Willie and Martin handcart companies

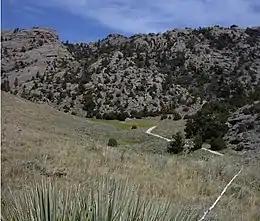
Martin's Cove, Wyoming

At Devil's Gate, the rescue party unloaded the baggage carried in the wagons of the Hodgett and Hunt wagon companies that had been following the Martin Company so the wagons could be used to transport the weakest emigrants. A small group, led by Jones, remained at Devil's Gate over the winter to protect the property. The severe weather forced the Martin Company to halt for five days; the company moved into Martin's Cove, a few miles west of Devil's Gate, as it was much more protected than the open plains to the east. During this season, the river, though shallow at about , was also wide. The stream temperature was frigid and clogged with floating ice. Some of the men of the rescue party spent hours pulling the carts and carrying many of the emigrants across the river, while many members of the company crossed the river themselves, with some pulling their own handcarts. The rescue parties escorted the emigrants from both companies to Utah through snow and severe weather. When the Willie Company arrived in Salt Lake City on November 9, 68 members of the company had died from disease and exposure.